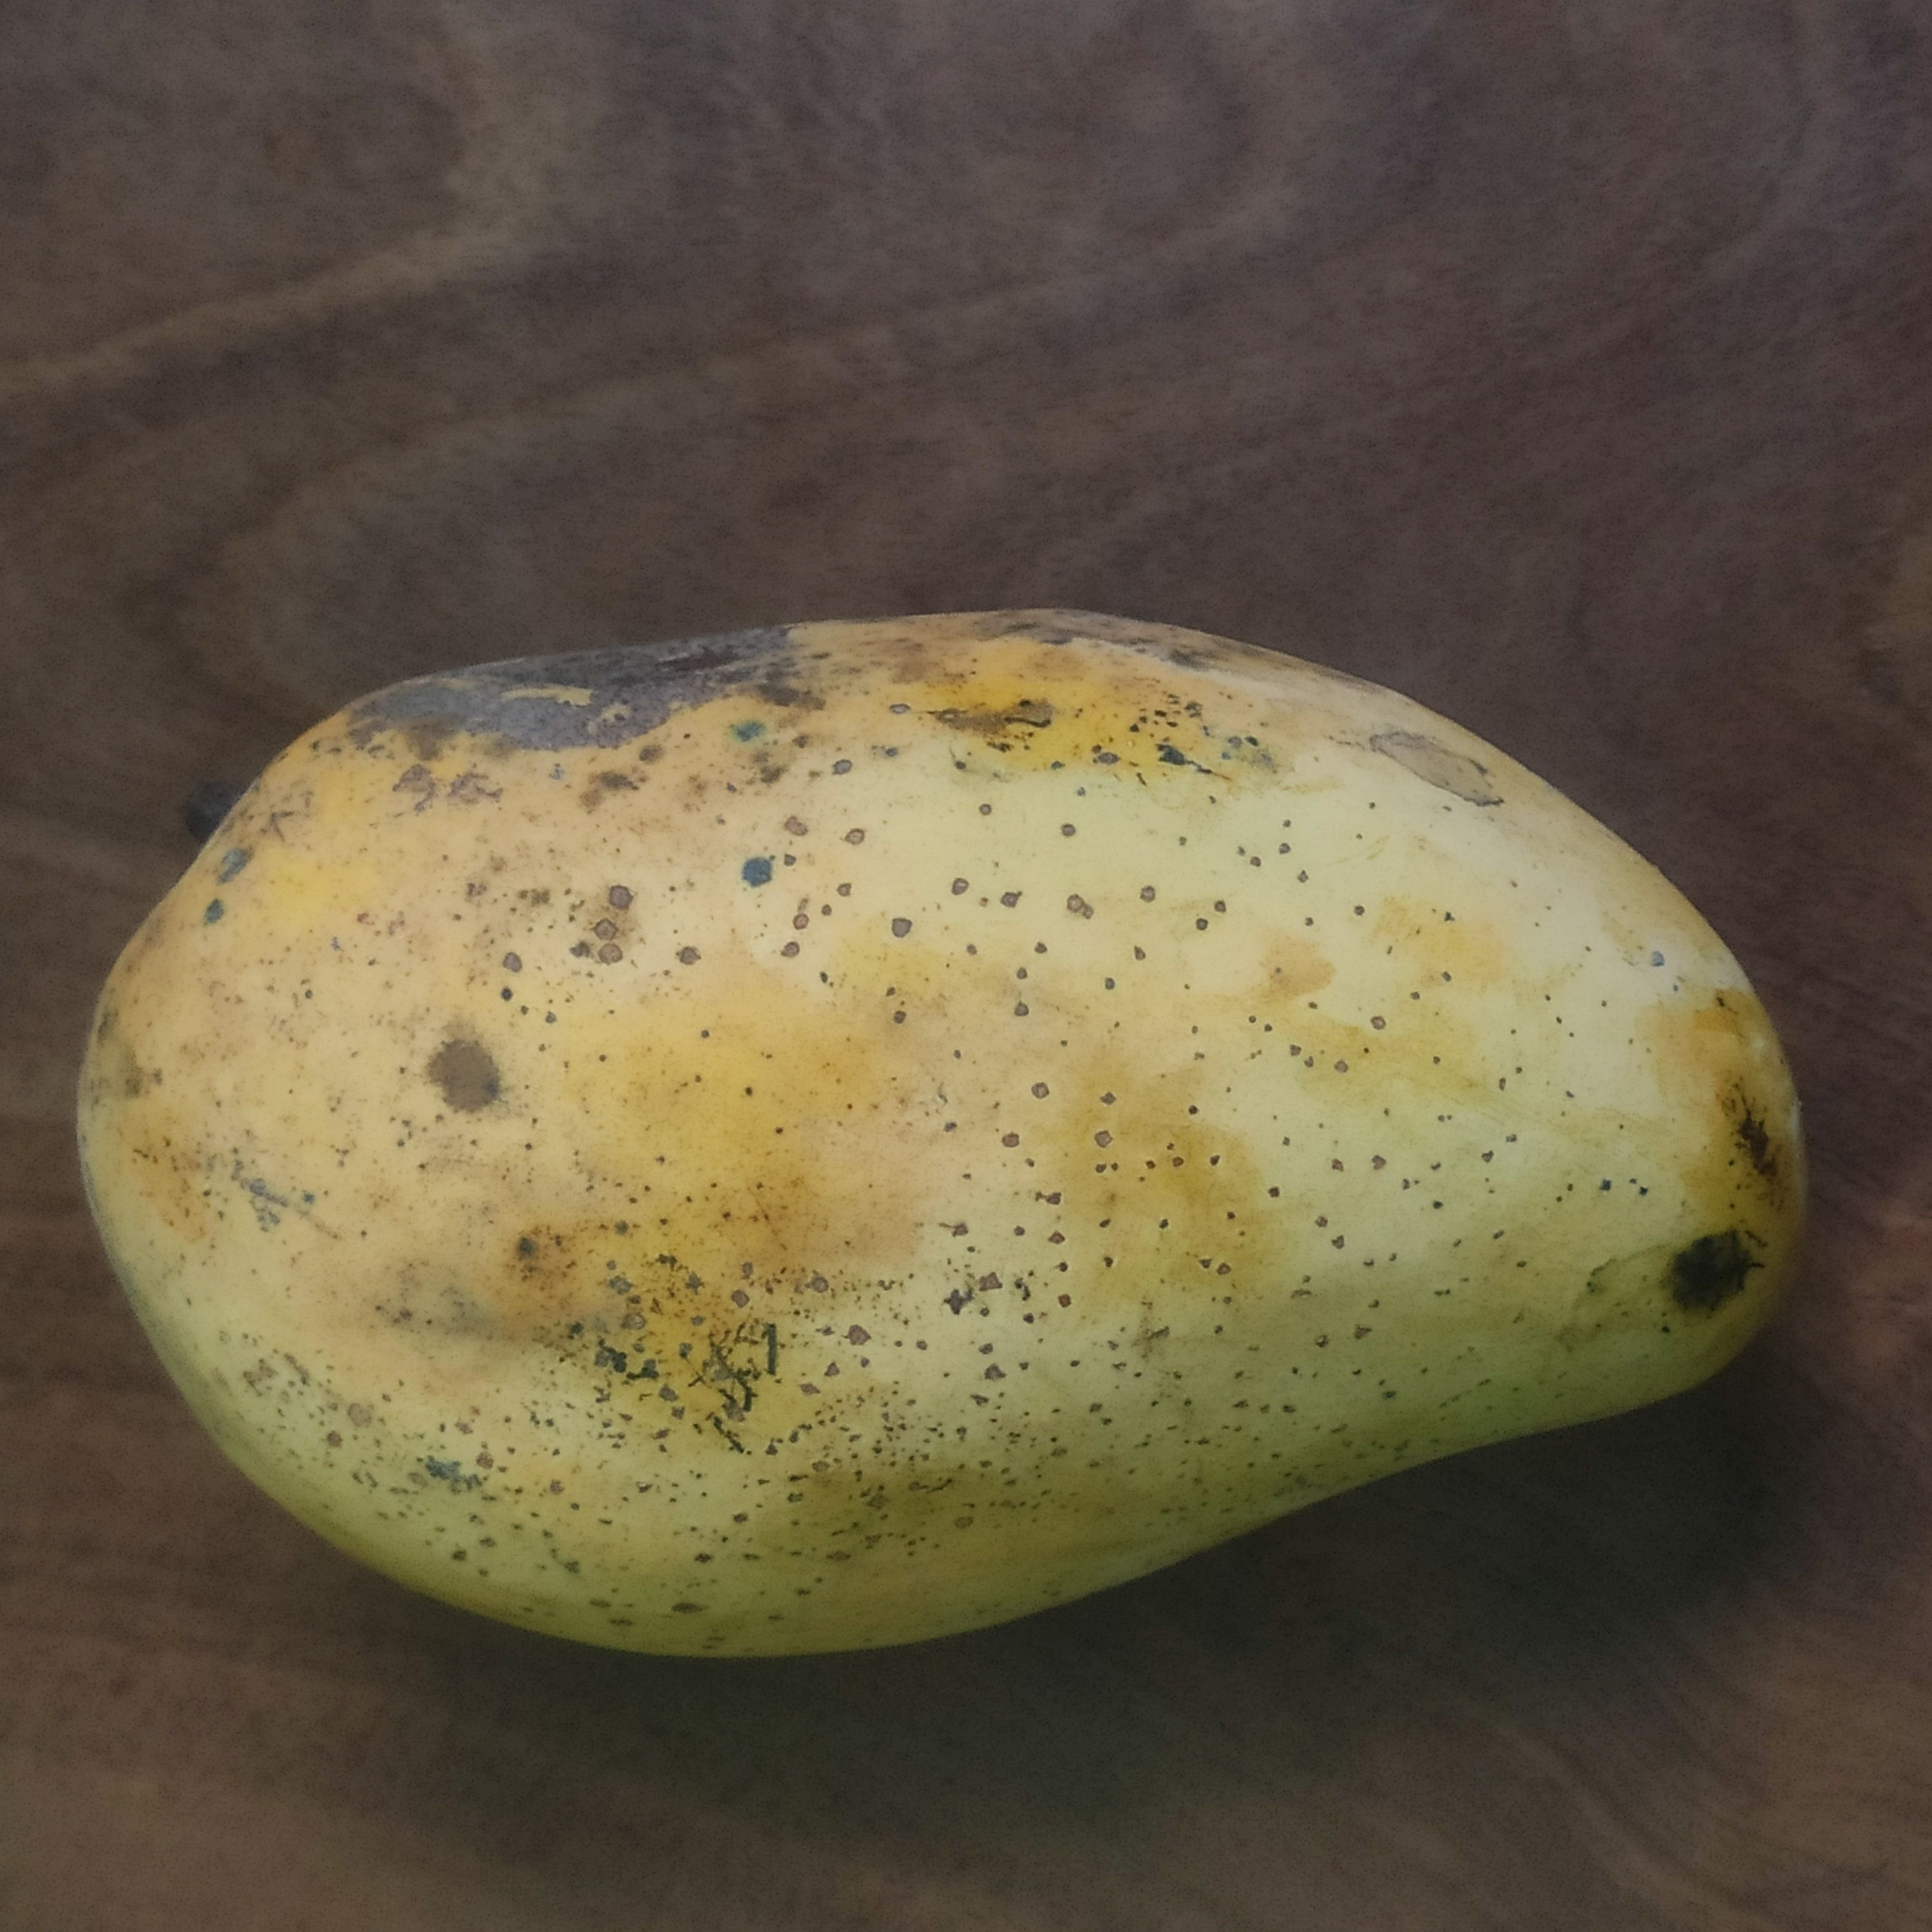
Fruit: mango
Grade: 2nd-grade